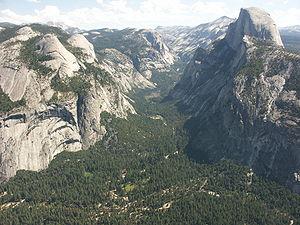
Firewatch est un jeu vidéo de type Walking simulator développé par Campo Santo et édité par Panic, sorti le 9 février 2016 sur PlayStation 4, Windows, Mac OS, Linux et le 21 septembre 2016 sur Xbox One. En Europe, sa sortie sur Xbox One a été repoussée au 30 septembre 2016. Il sort sur Nintendo Switch 3 ans après sa sortie.
Le parc national de Yosemite est un parc national américain situé dans les montagnes de la Sierra Nevada, dans l'est de la Californie. Avec une superficie totale de 3 081 km², il est le troisième plus grand parc de Californie. Classé parc national le 1ᵉʳ octobre 1890, le Yosemite est le deuxième plus ancien de l’histoire américaine, après celui de Yellowstone. Plus de 3,5 millions de touristes le fréquentent chaque année avec un record de 5 millions en 2016, ce qui en fait, avec le Grand Canyon et les Great Smoky Mountains, l’un des sites naturels les plus visités du pays. Ses chutes d’eau et ses dômes granitiques spectaculaires attirent chaque année des milliers de randonneurs et de grimpeurs venant du monde entier. Le Yosemite est un parc de haute montagne dont la diversité naturelle et paysagère a été reconnue patrimoine mondial par l’UNESCO en 1984. Mais l’intense fréquentation touristique, au printemps et en été, pose des problèmes environnementaux dans la vallée de Yosemite.